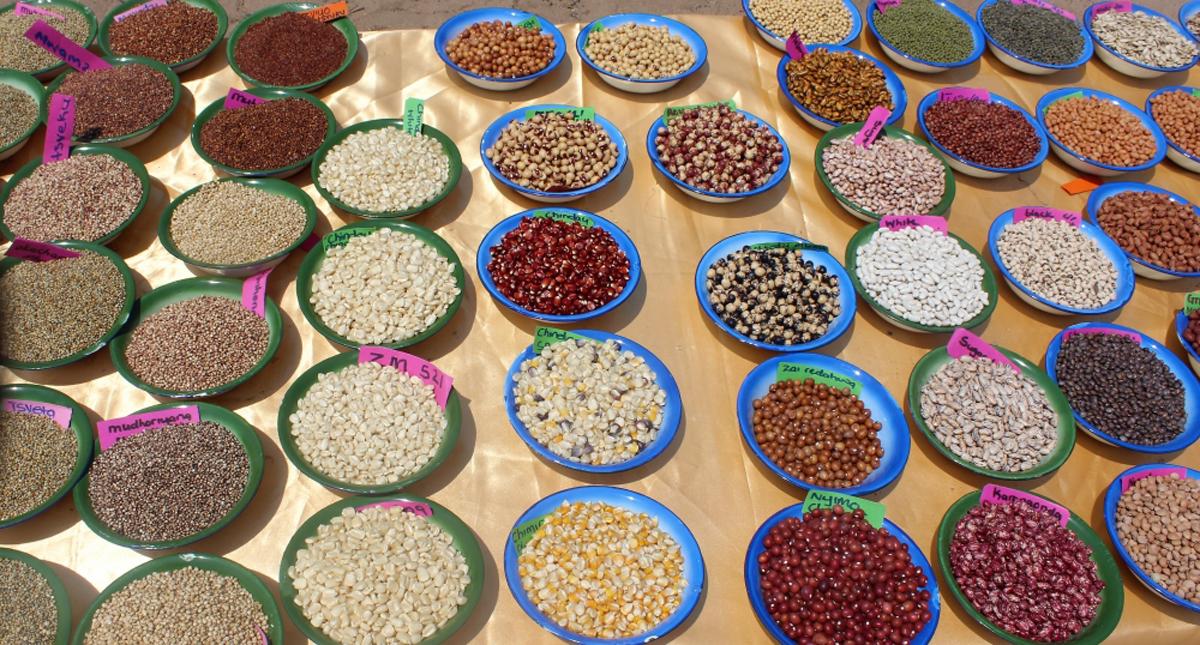
Mnyama pori aina ya swala, akiwa katika eneo la wazi lenye ardhi tambarale, lililozungukwa na uoto wa asili kama nyasi fupi, vichaka na miti iliyotawanyika na kutengeneza madhari nzuri kwajili ya hifadhi ya wanyama pori.